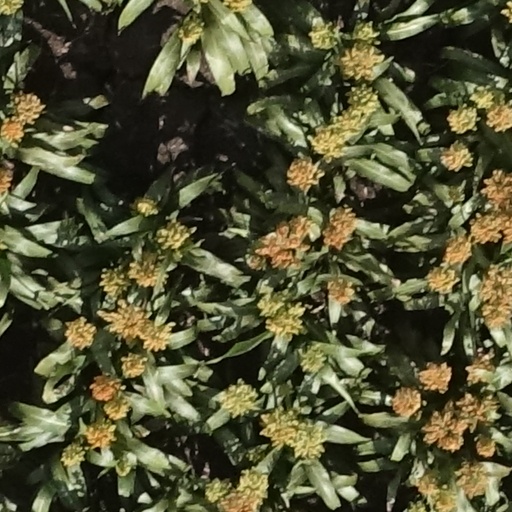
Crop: sorghum